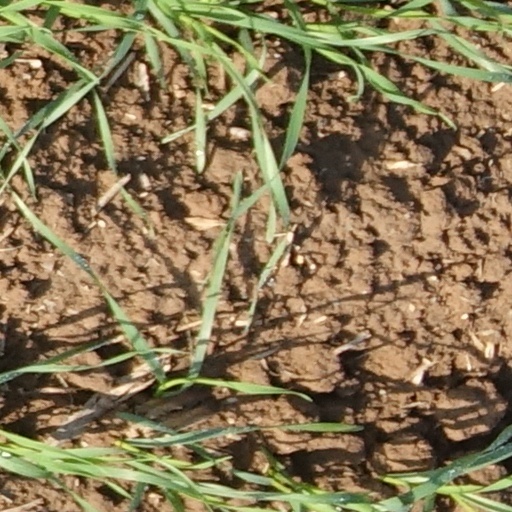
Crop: wheat